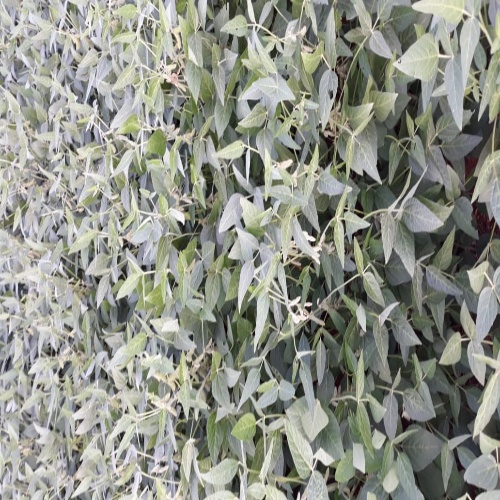
Label: Caterpillar